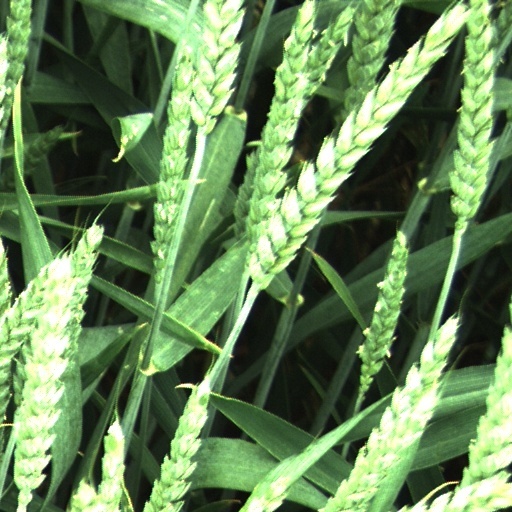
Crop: wheat